General Motors LS-based small-block engine

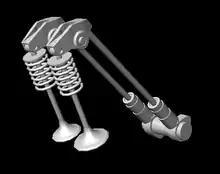
A pushrod configuration that would typically be found in a LS-based overhead valve small-block. Lobes of a rotating camshaft transmit upward motion through valve lifters to pushrods, which open valves via downward motion transferred to them by a rocker arm.

All three generations were outfitted with either aluminum or cast iron engine blocks, with all passenger car engine blocks being aluminum, whereas truck engine blocks could be either material. Every single engine was also fitted with aluminum cylinder heads, except for the 1999 and 2000 model year of the LQ4, which were cast iron. Other modifications to the cylinder heads included a redesign to include significantly better airflow, with evenly spaced exhaust and intake valves. A deeper engine skirt meant that the third and following generations were slightly larger than its predecessors; the deeper skirts strengthened the block and improved rigidity. A deep engine skirt refers to an engine block which extends below the centerline position of the crankshaft within the engine. Another feature across all generations was the bore spacing and pushrods, the former of which is also in use in the Chevrolet Gemini small-block engine. The use of aluminum allowed for further weight reduction; the 1997 LS1 was almost lighter than previous cast-iron small-block iterations. GM also made extensive use of economies of scale for the LS: with the exception of the 4.8L and 7.0L engines, all variants used the same 3.622" stroke (with most of those variants using the same basic crankshaft casting), the 4.8L and 5.3L variants utilized the same block casting, and several variants used the same length connecting rod.